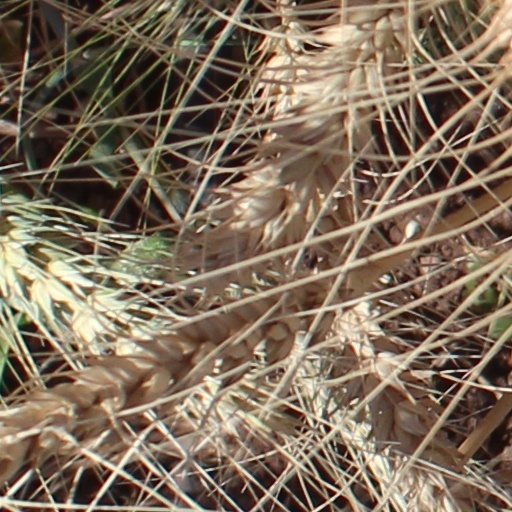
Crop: wheat